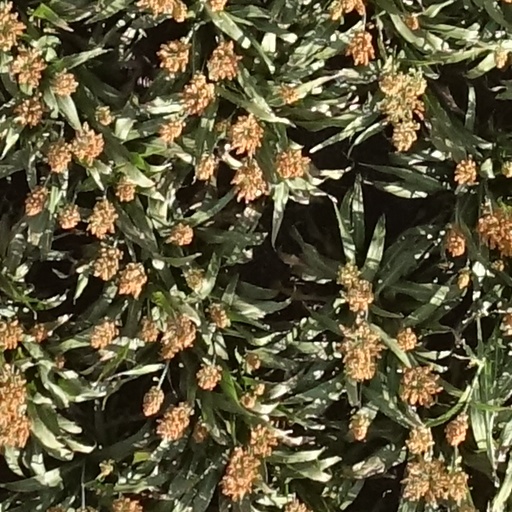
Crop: sorghum